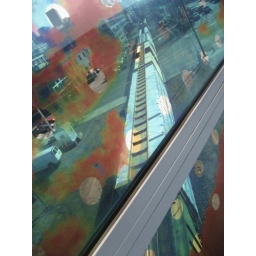
railroad in the clouds